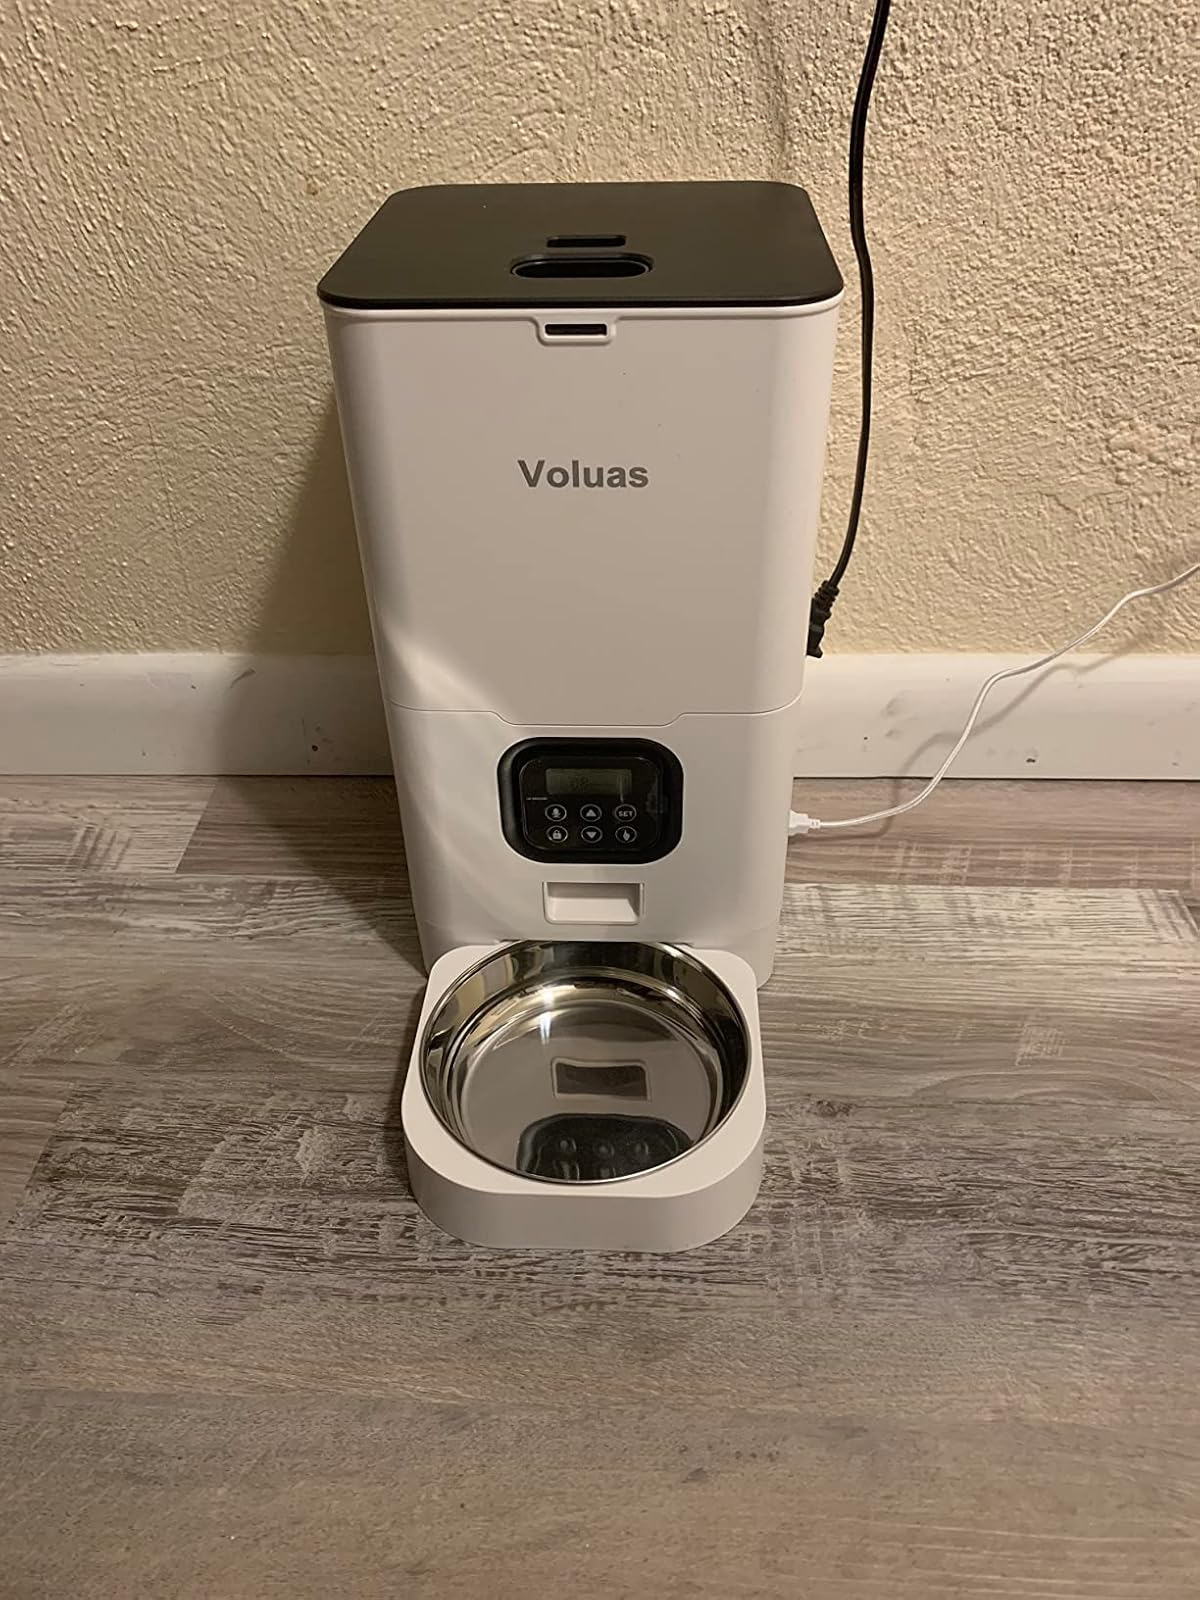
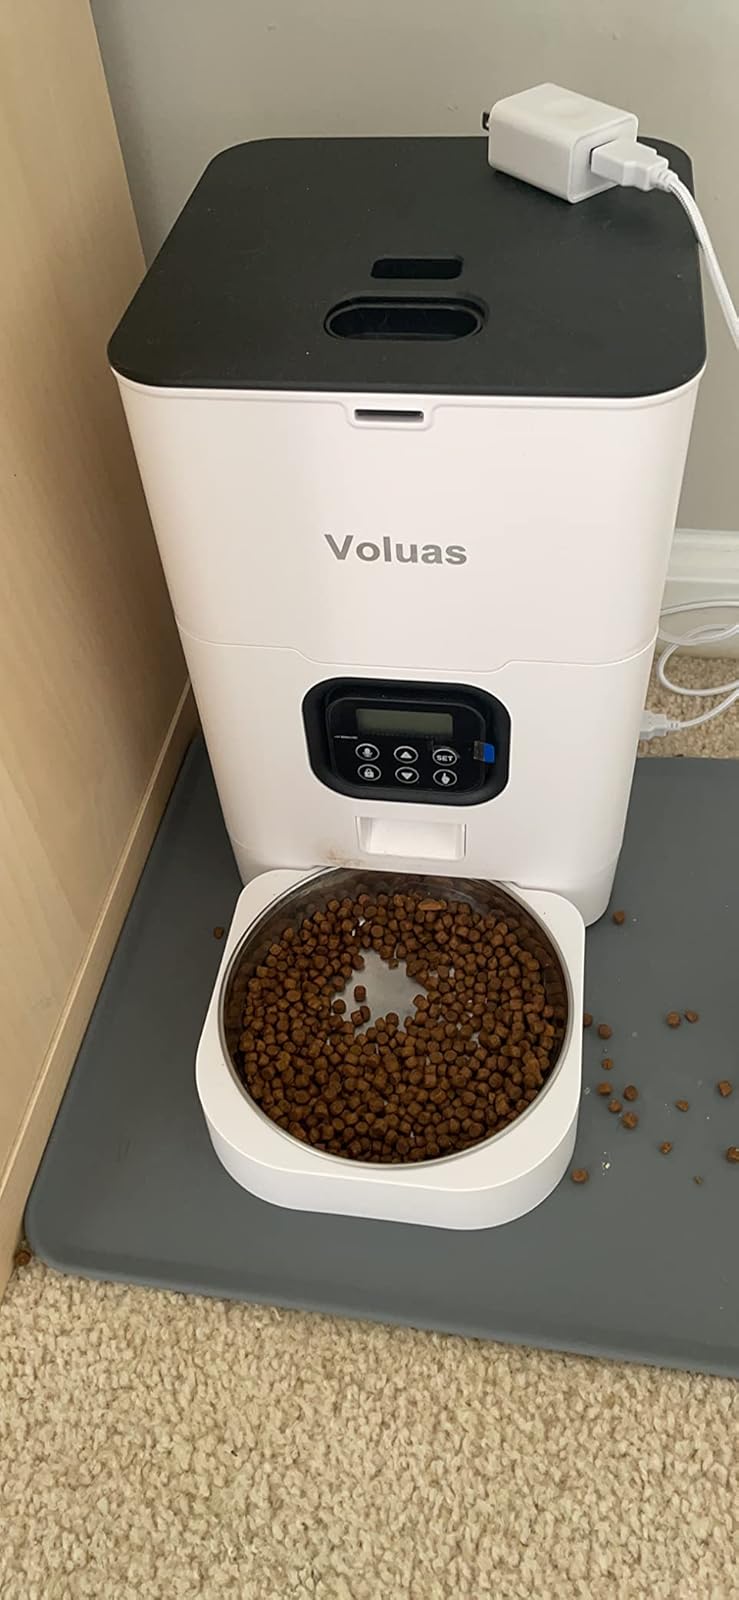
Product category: items_feeder
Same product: yes